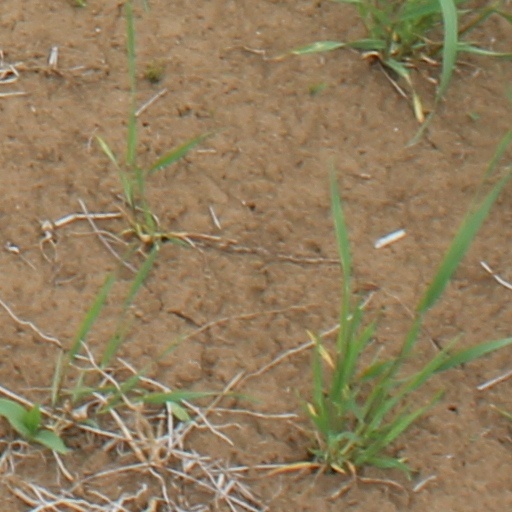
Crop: wheat